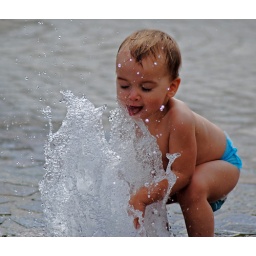
This beautiful little girl was in all of her splendor tromping through the water fountains at a local Zoo.